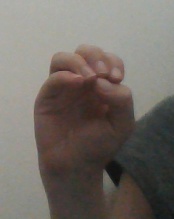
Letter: ha